Port of Camden

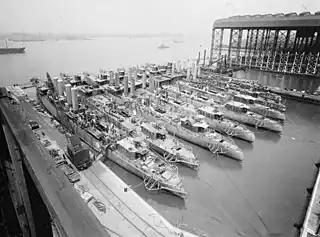
New York Shipbuilding

The port is approximately from the Atlantic Ocean at the entrance to the Delaware Bay. After 1942, the Delaware River Main Channel was maintained at a depth of . In a project completed in 2017, the federal navigation shipping channel from Camden/Philadelphia was deepened to . Local pilotage is generally required for larger commercial vessels.